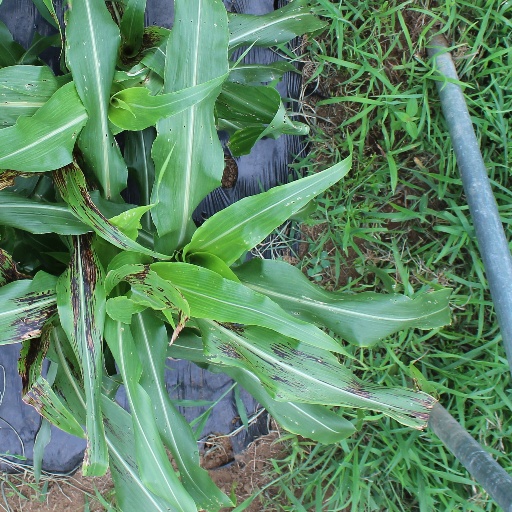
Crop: sorghum